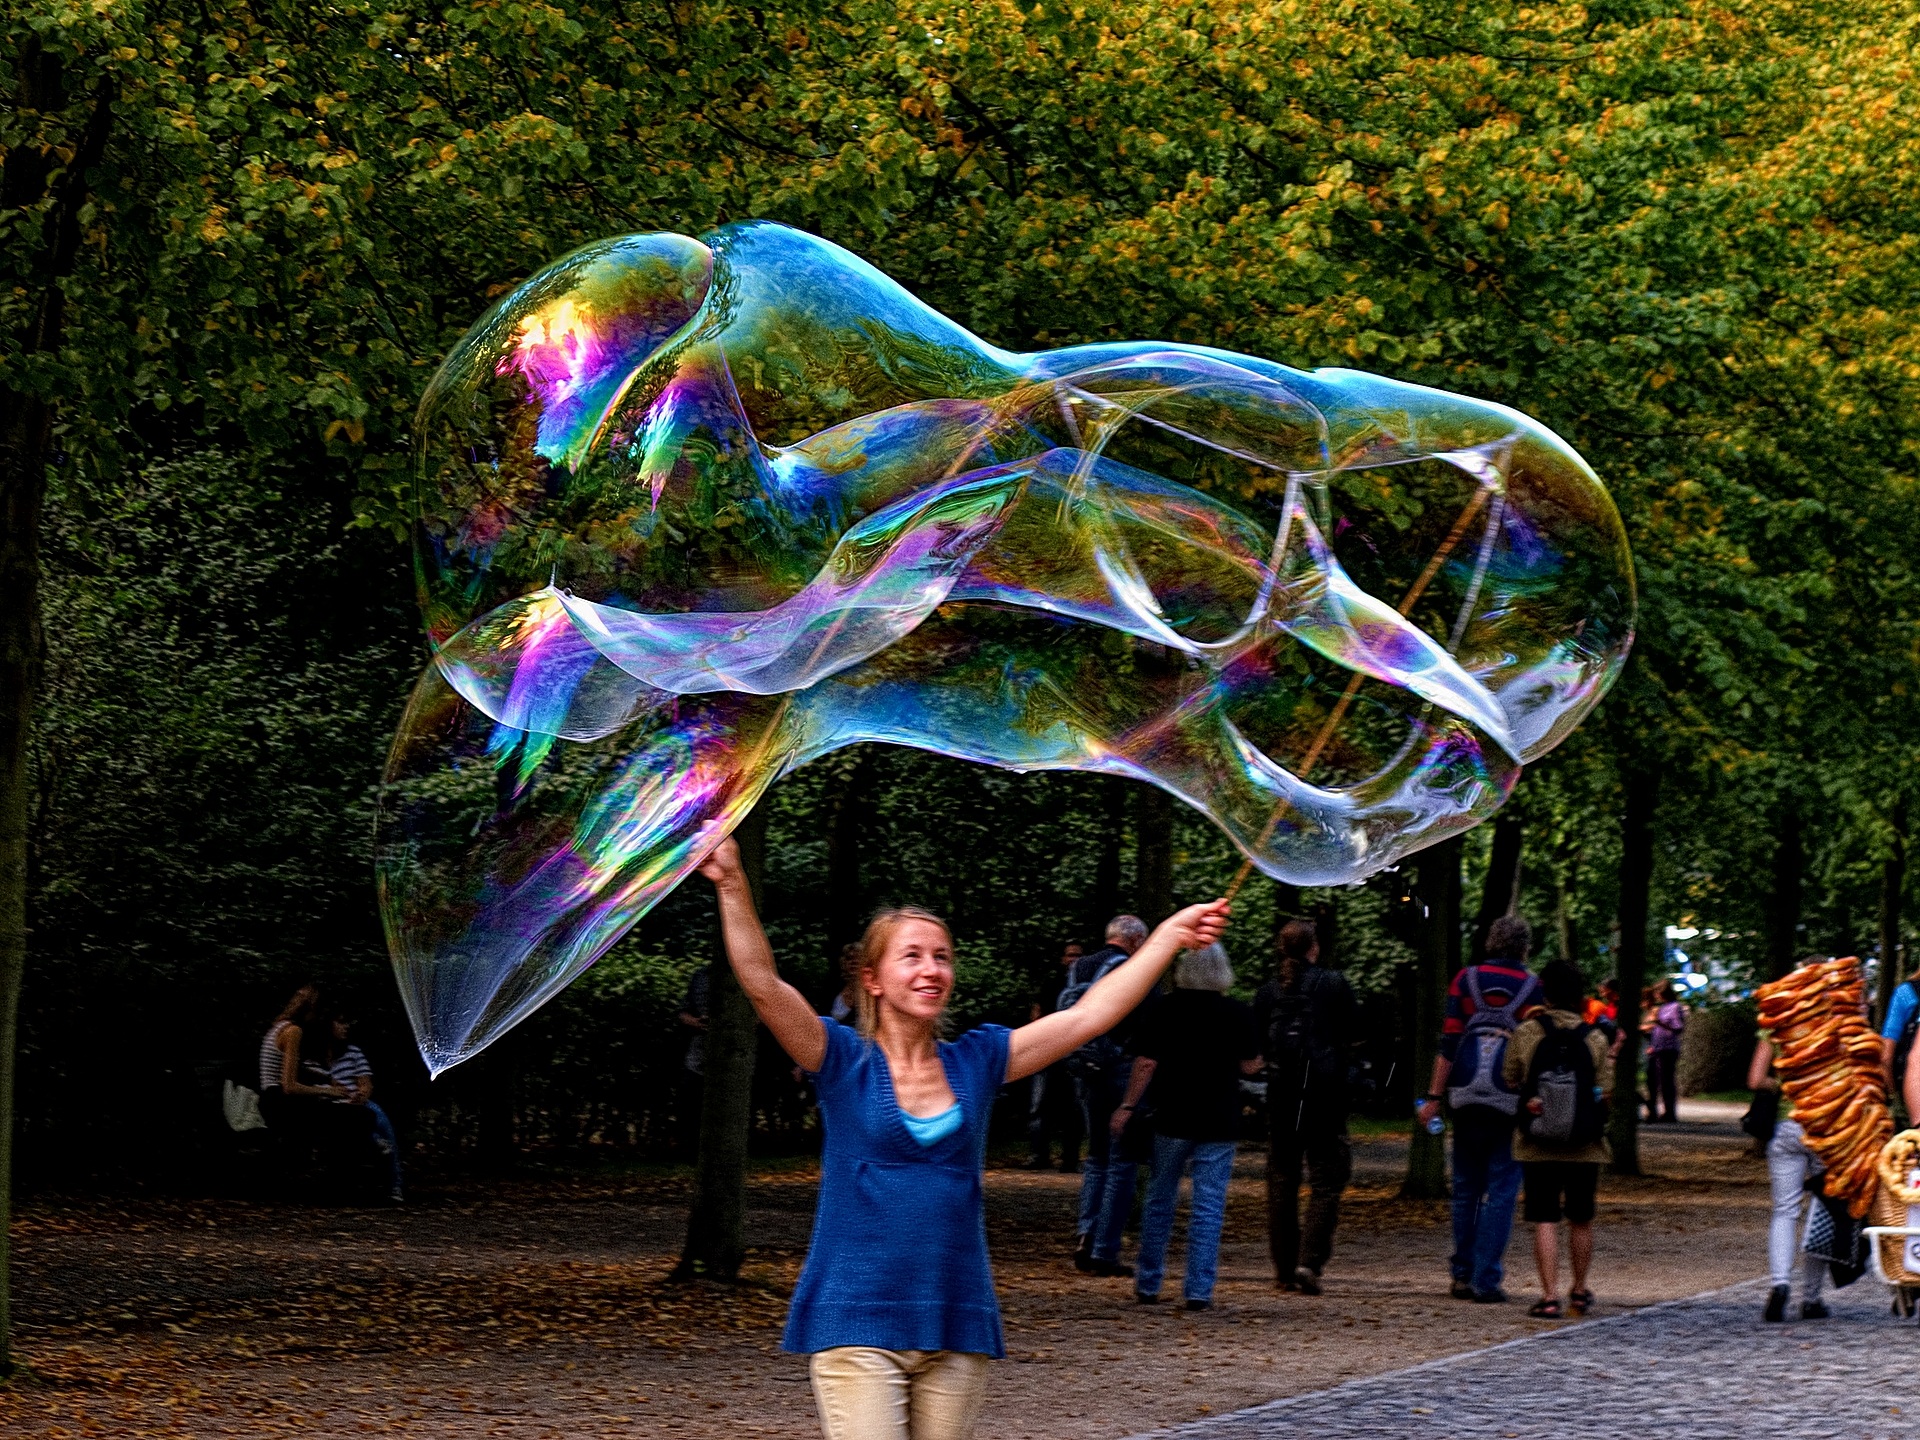
color, toy, sculpture, art, festival, fun, soap bubble, giant bubble, woman making soap bubbles, seifenblasen berlin